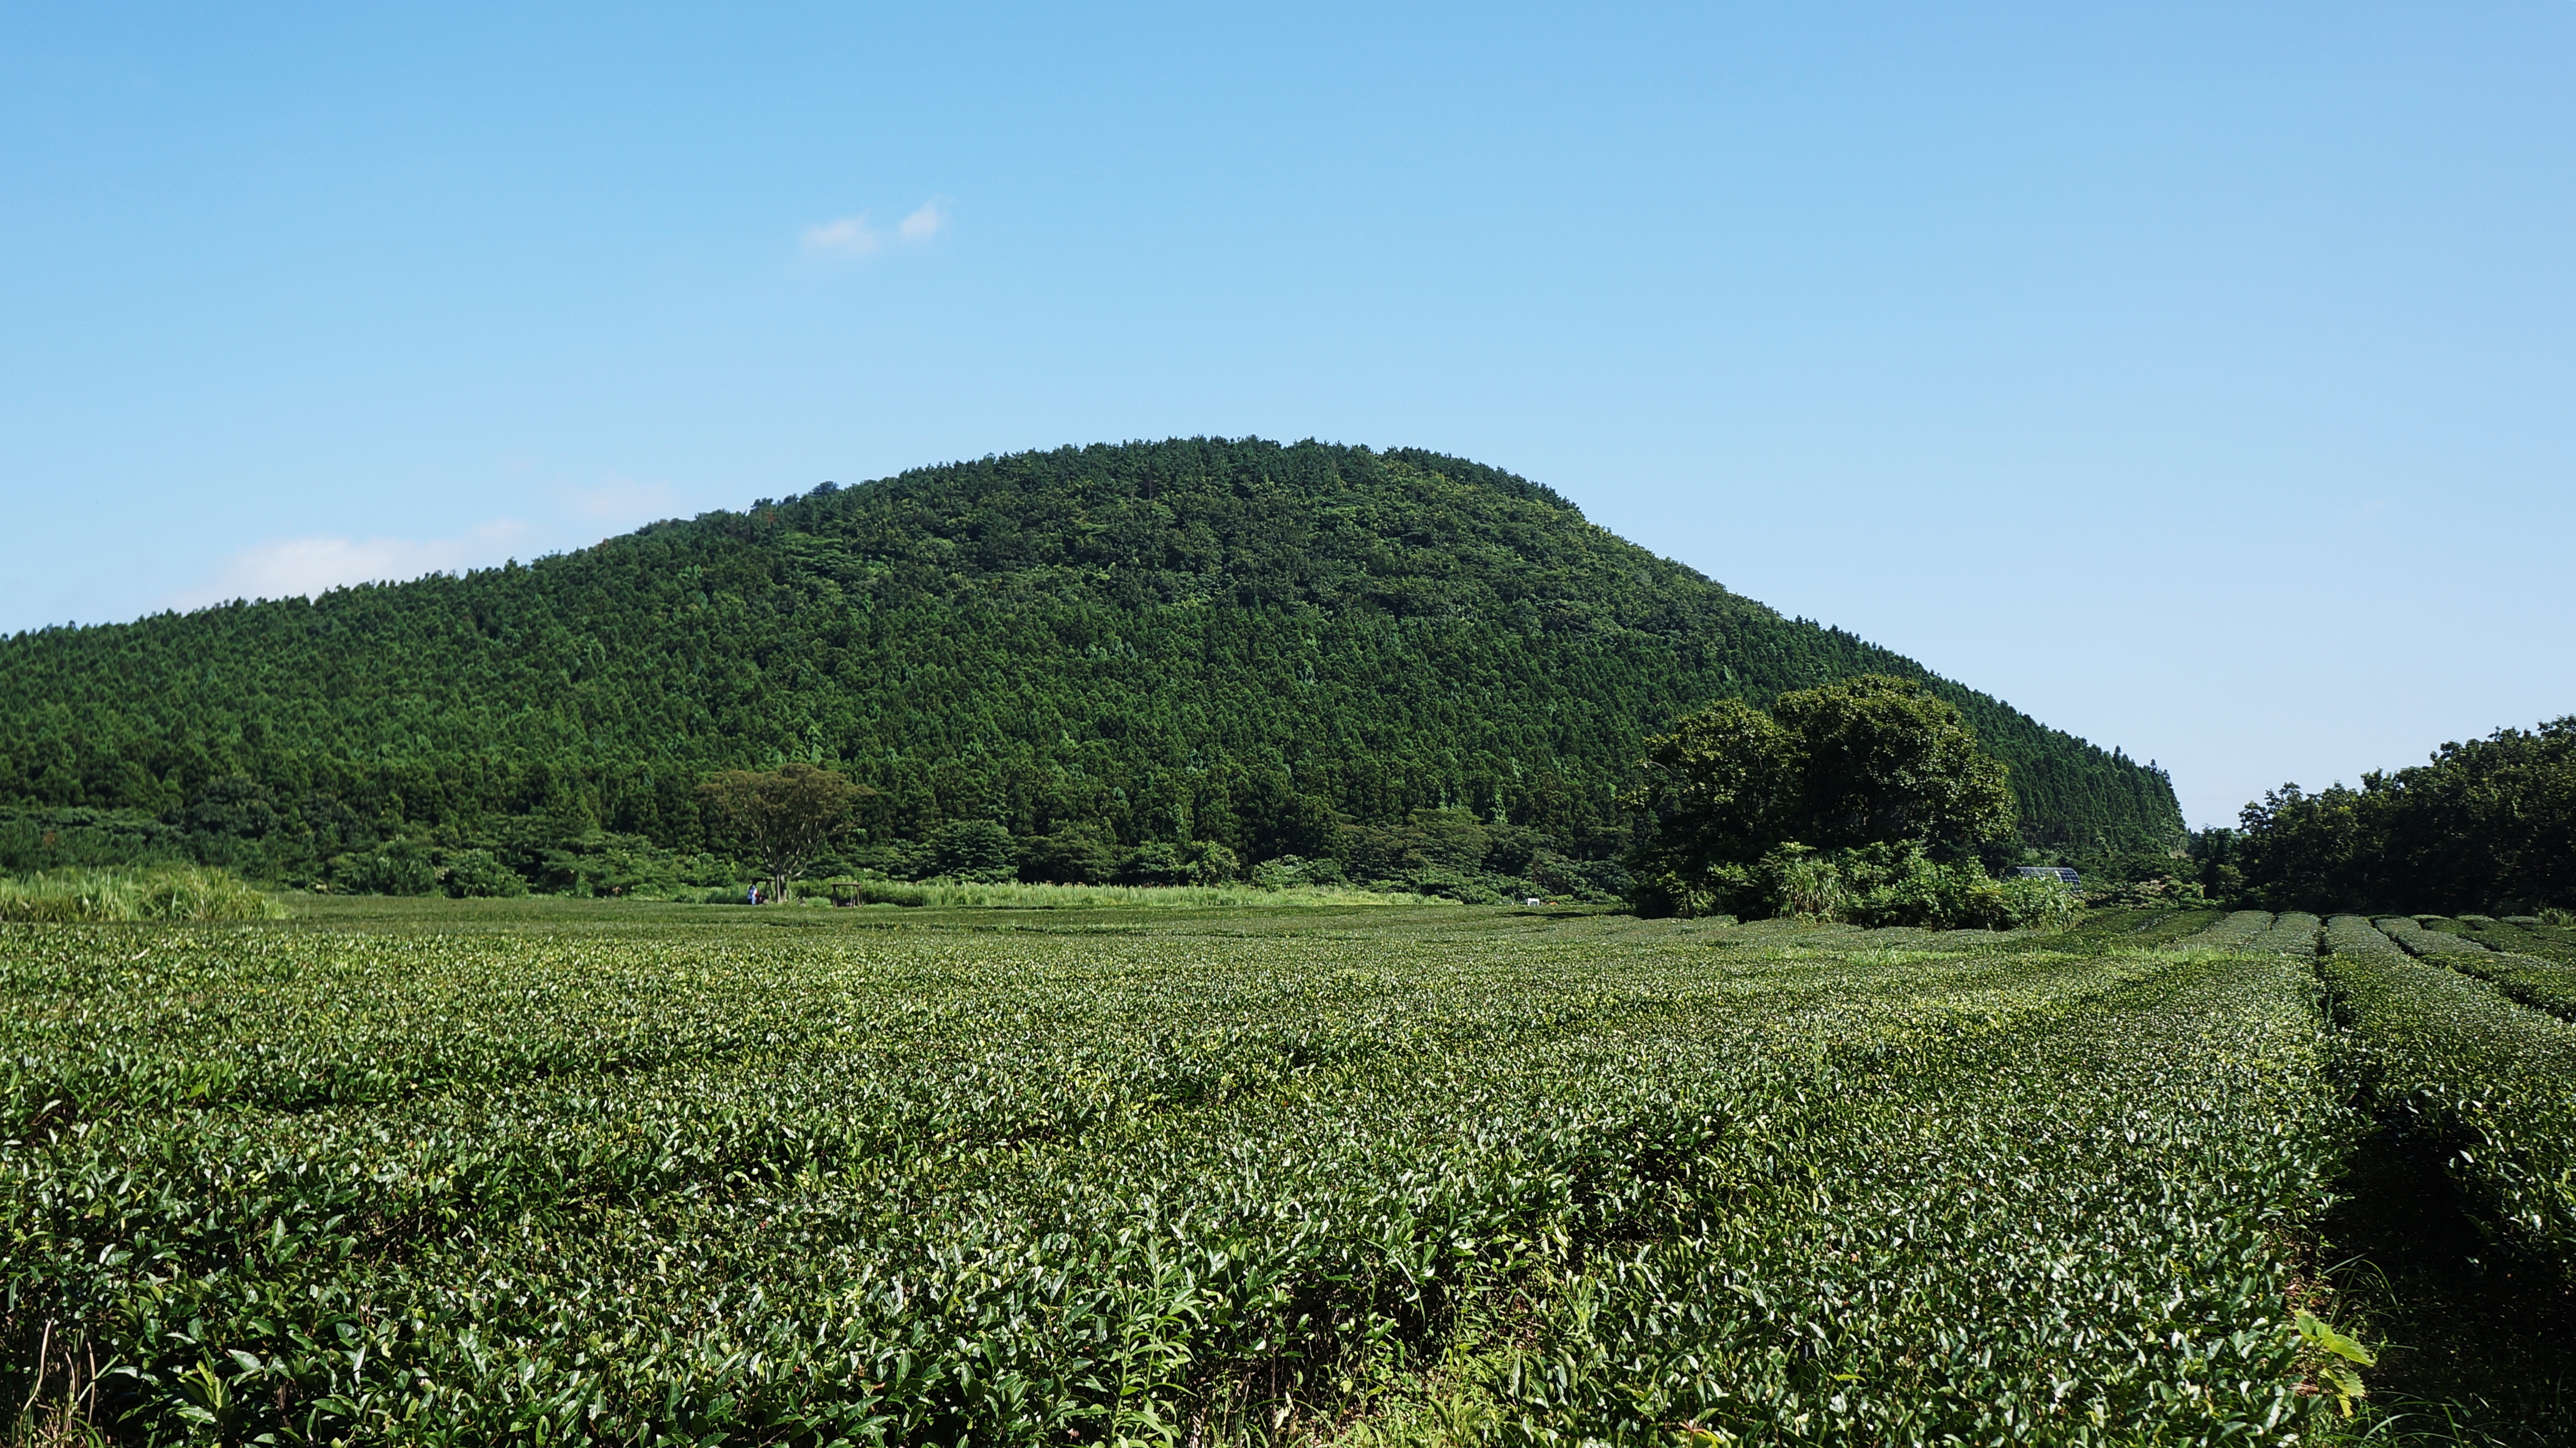
landscape, nature, wood, field, farm, meadow, tea, hill, flower, valley, green, crop, pasture, soil, agriculture, plain, grassland, vegetation, shrub, plantation, plateau, green tea, ecosystem, rural area, jeju, grass family